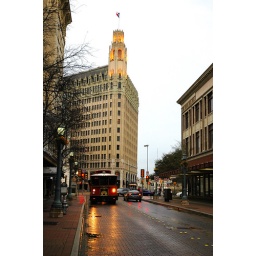
Quick-shot while running across the street in the rain.